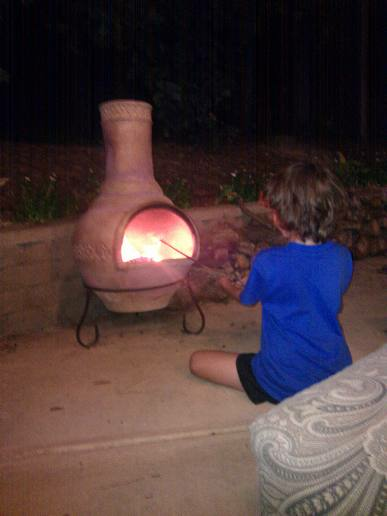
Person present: Yes